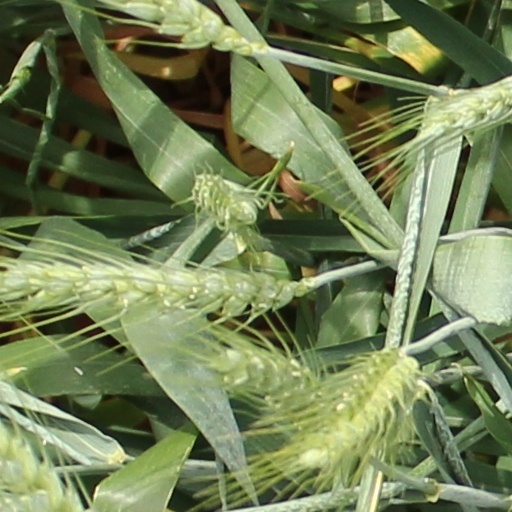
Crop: wheat